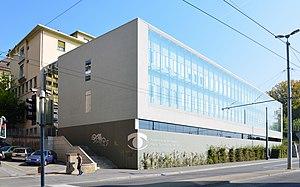
Le nouveau bâtiment de l'Hôpital ophtalmique Jules-Gonin de Lausanne (Suisse), datant de 2006. Español: El nuevo edificio del Hospital Oftalmológico Jules-Gonin en Lausana (Suiza), que data del año 2006
Le Centre hospitalier universitaire vaudois est le principal hôpital de Lausanne. Avec plus de 10 000 collaborateurs, le CHUV constitue la plus grande entreprise du canton de Vaud.
L’Université de Lausanne est une université située à Lausanne, en Suisse. Environ 2 300 enseignants et chercheurs ainsi que 950 collaborateurs administratifs et techniques assurent la bonne marche de l'institution qui compte plus de 14 000 étudiants provenant de plus de 86 pays.
L'Hôpital ophtalmique Jules-Gonin, situé à Lausanne, fait partie de la Fondation Asile des aveugles.
La Fondation Asile des aveugles, créée à Lausanne en 1843 offre des prestations dans le domaine de l'ophtalmologie. Elle comprend l'hôpital ophtalmique Jules-Gonin, deux établissements médico-sociaux spécialisés, un centre pédagogique pour élèves handicapés de la vue, un service éducatif et pédagogique itinérant, un service social, un service de réadaptation et basse vision et un centre de recherche des sciences de la vue.
Maupas/Valency est un quartier de la ville de Lausanne, en Suisse.